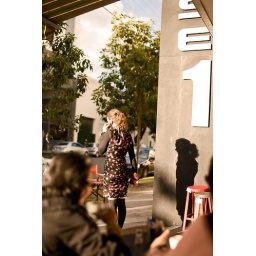
She's the 1 in the red and pink poker dot dress